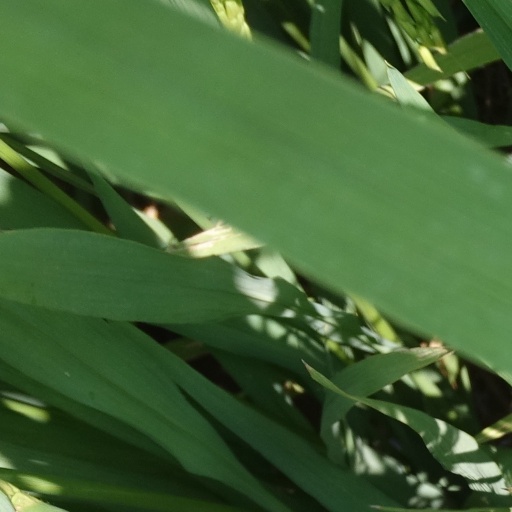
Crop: rice